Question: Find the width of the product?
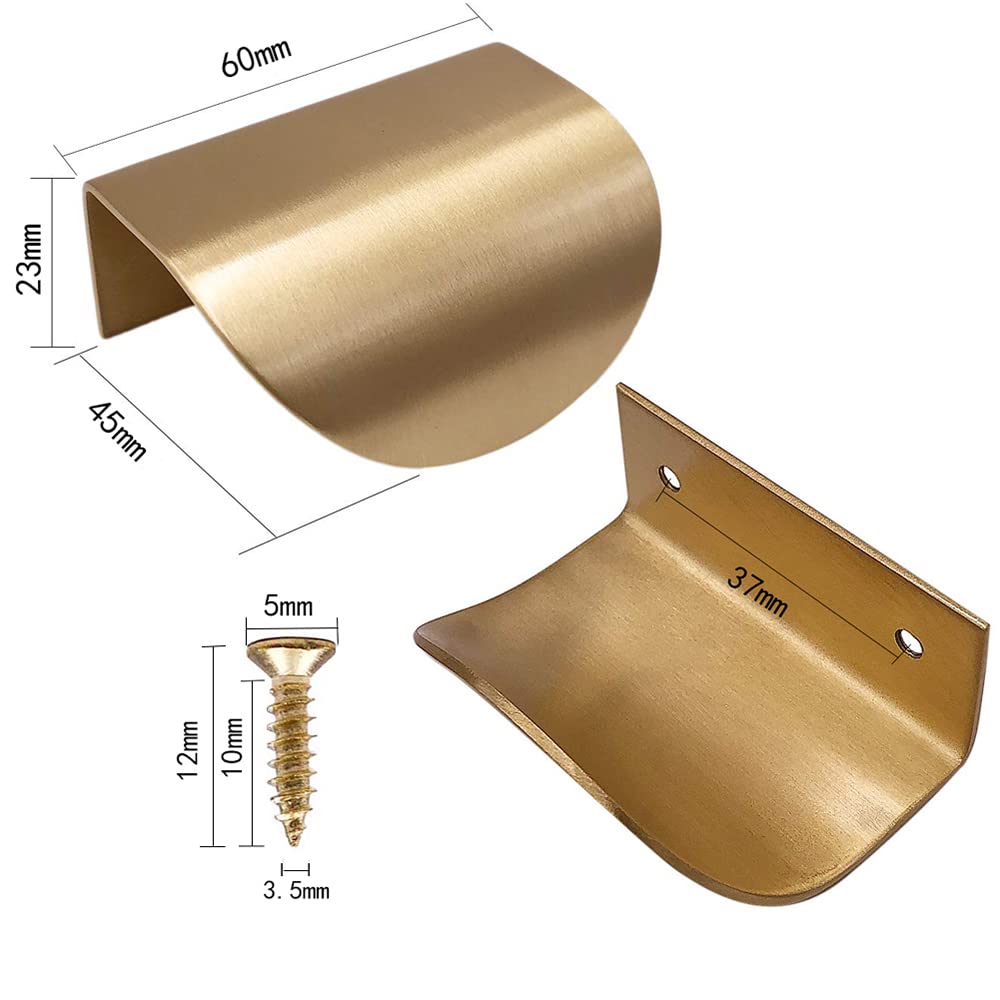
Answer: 23.0 millimetre